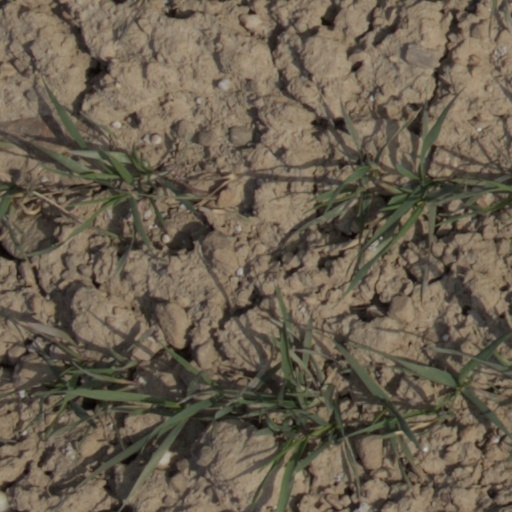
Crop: wheat